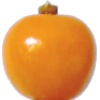
Label: Physalis 1